Agar gun

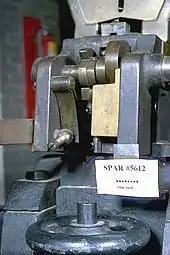
Breech detail seen from the rear; the bottom of the hopper funnel appears in the top right corner

The Agar machine gun fired .58 caliber cartridges. Standard paper cartridges were loaded into re-usable metal tubes. A separate percussion cap was fitted to a nipple at the rear of this tube, effectively creating a centerfire cartridge, and the loaded tubes were placed into a funnel shaped hopper, which gave the weapon its "coffee mill" appearance.